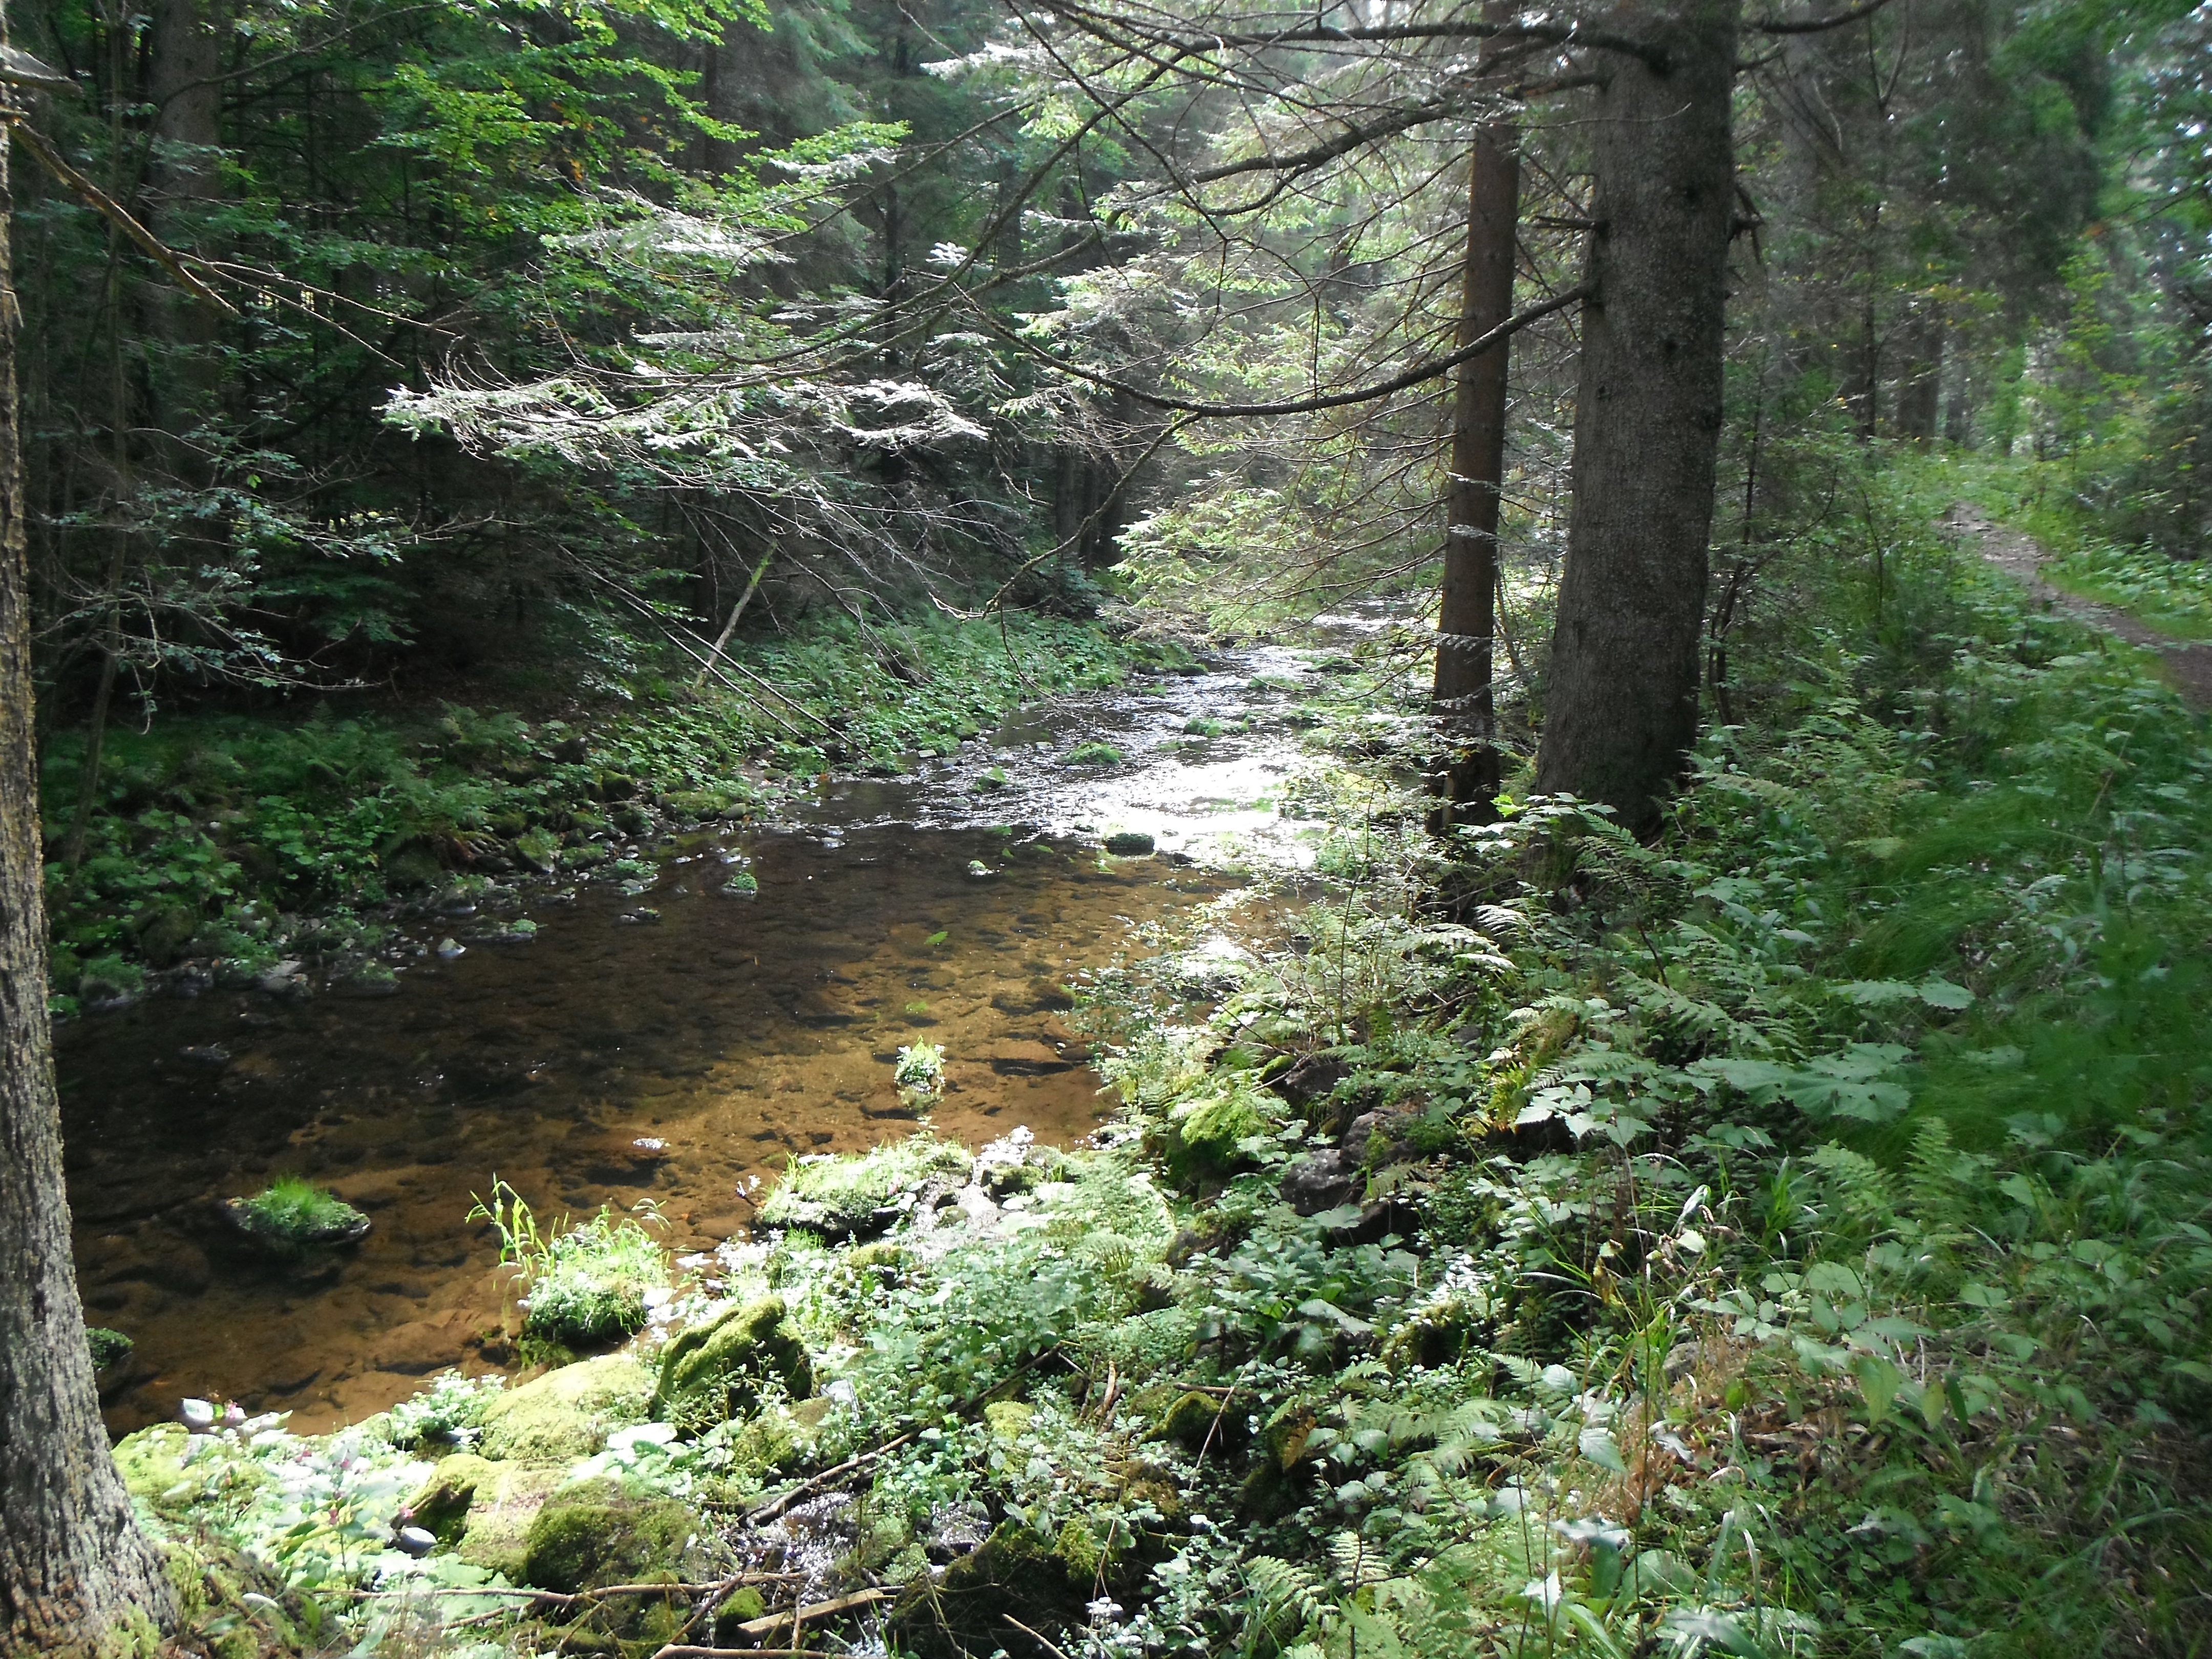
forest, creek, wilderness, hiking, trail, river, valley, environment, stream, brook, jungle, natural, outdoors, vegetation, rainforest, ravine, woodland, habitat, ecosystem, watercourse, nature reserve, rivulet, old growth forest, natural environment